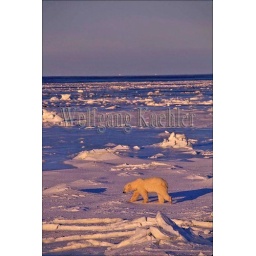
Canada, manitoba, near churchill, polar bear walking on sea ice